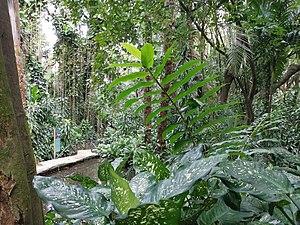
La Vanille Nature Park, est un parc zoologique créé en 1985 et situé au sud de l'île Maurice, à proximité du village de Rivière-des-Anguilles.